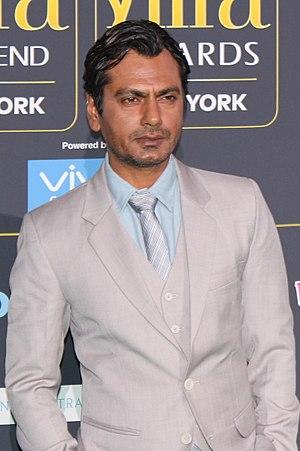
Nawazuddin Siddiqui, né en 1974, est un acteur indien.